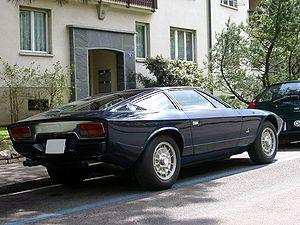
La Maserati Khamsin est une voiture GT fabriquée par le célèbre constructeur italien Maserati de 1974 à 1982.